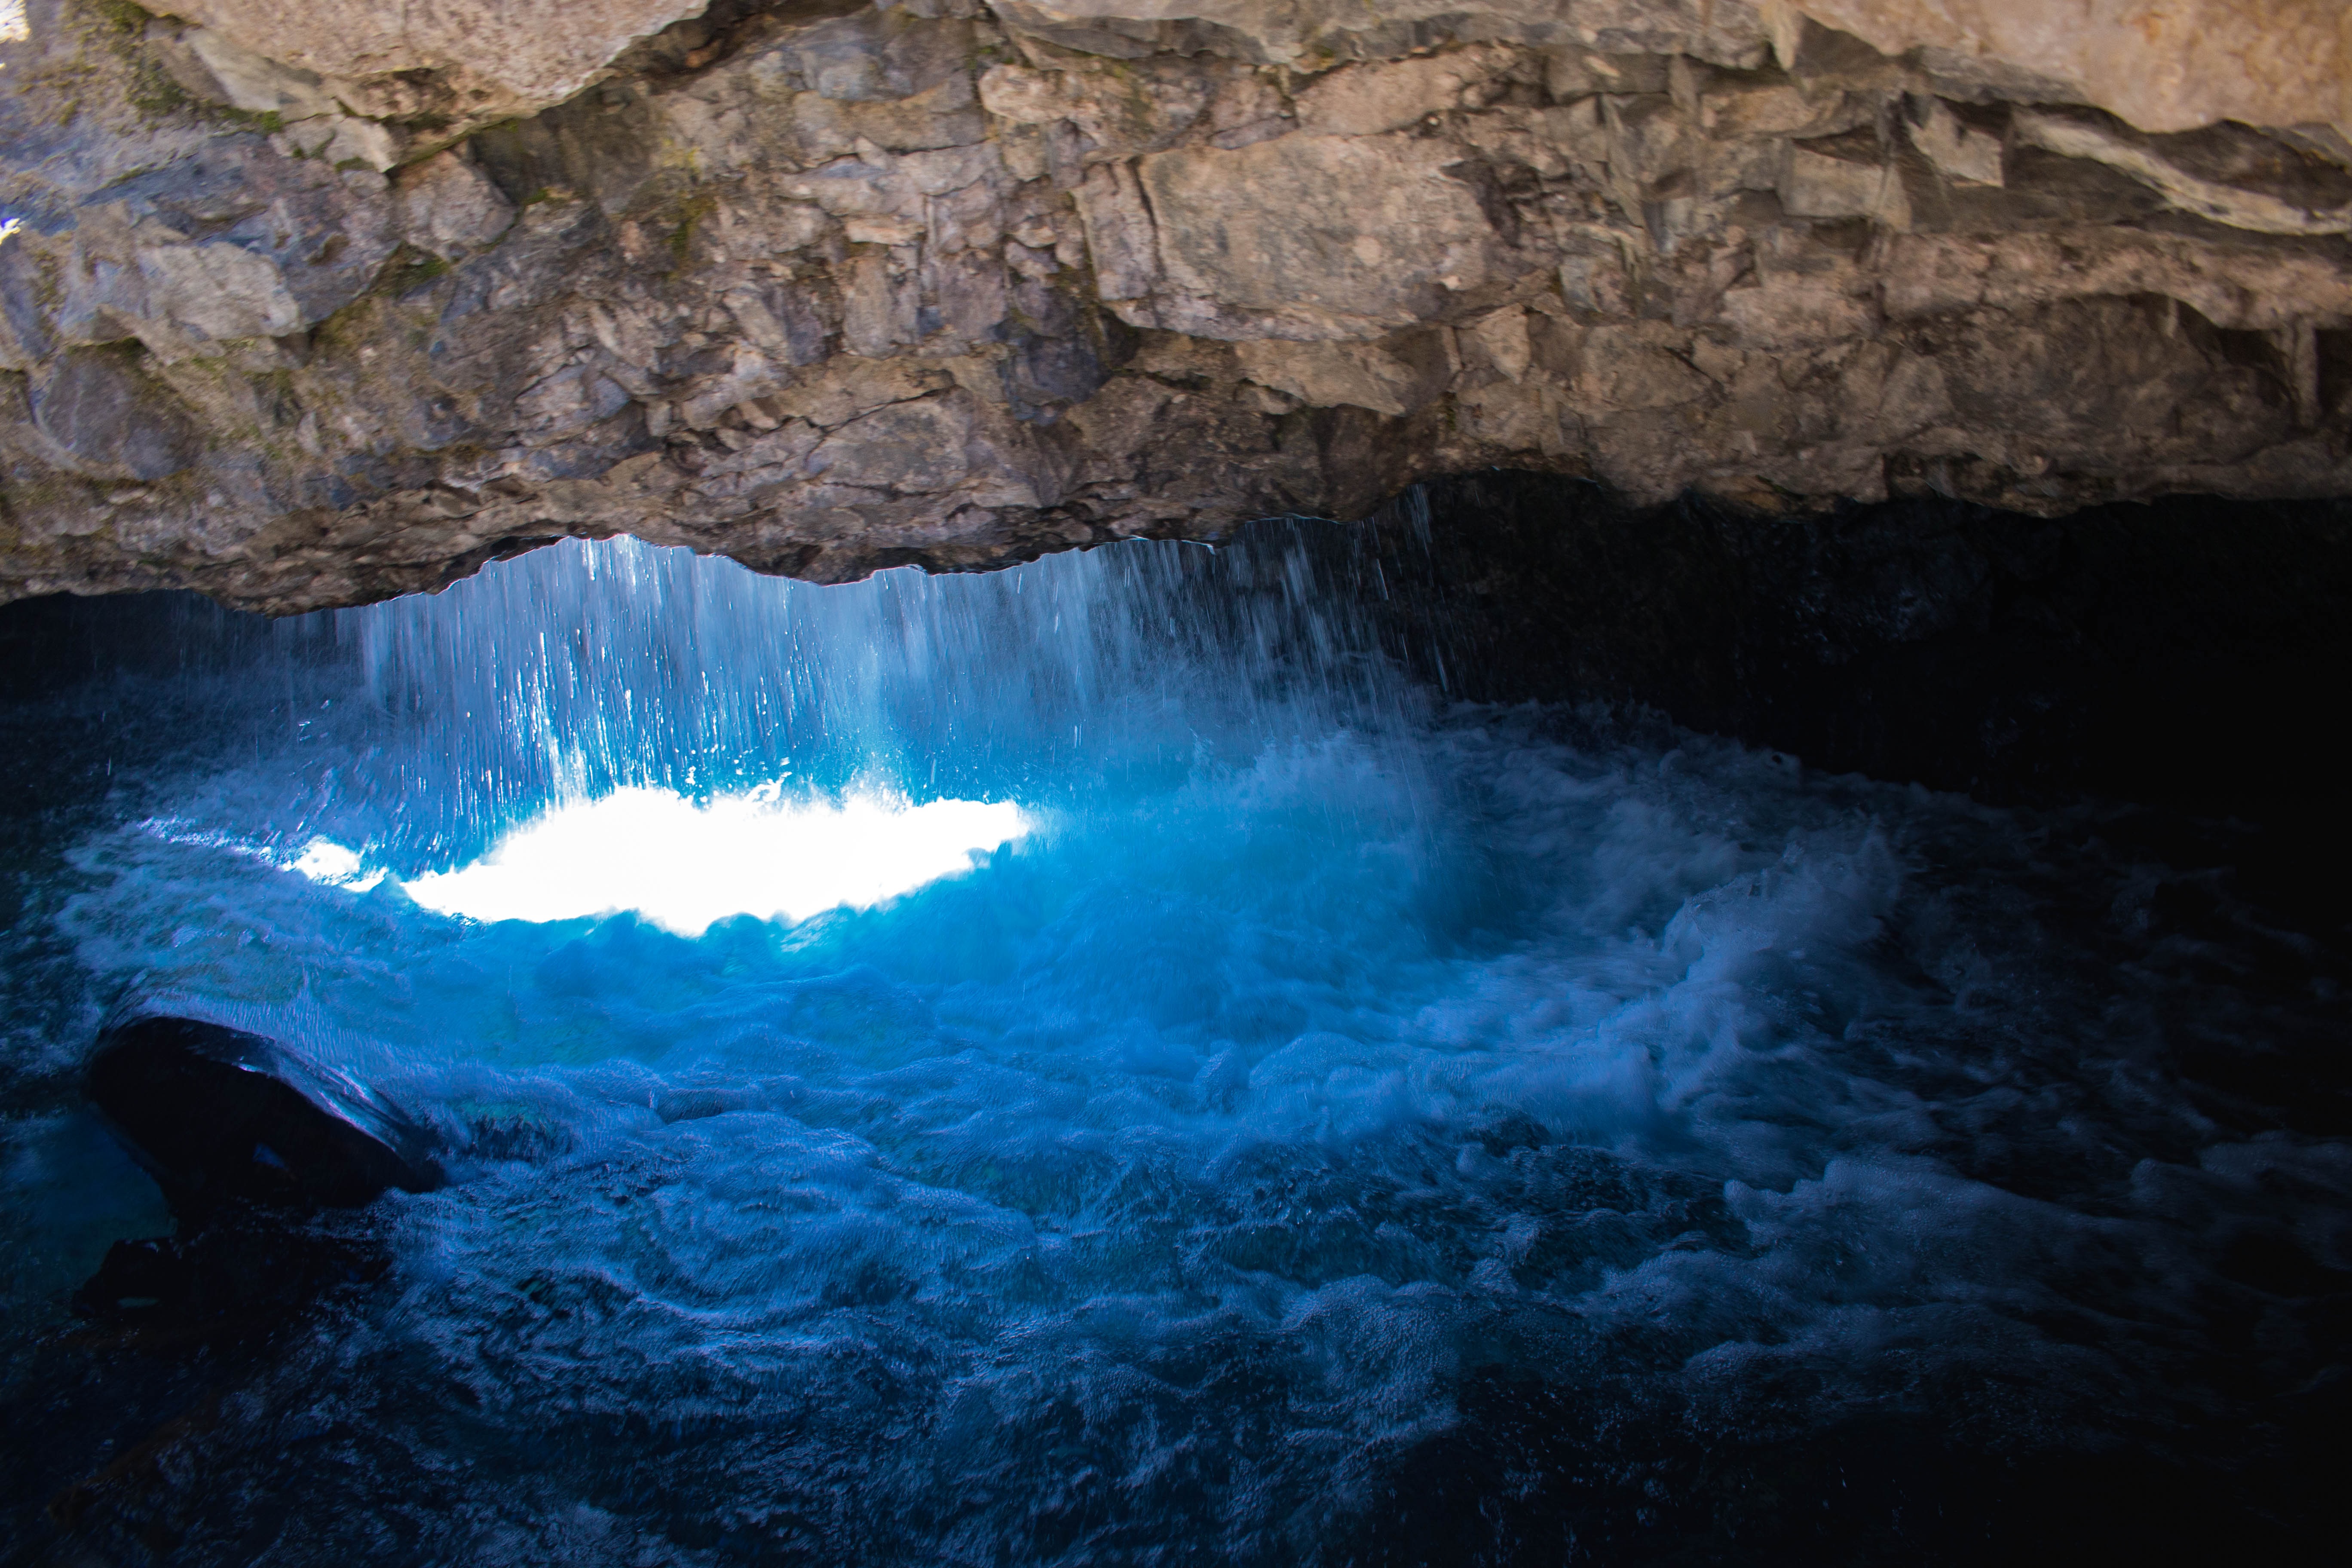
water, nature, rock, waterfall, river, stone, formation, stream, cave, scenic, falls, landform, sea cave, geographical feature, geological phenomenon